The Farmer Takes a Wife (1953 film)

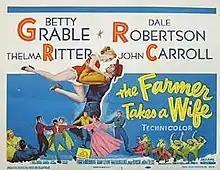

The Farmer Takes a Wife is a 1953 Technicolor musical comedy film starring Betty Grable and Dale Robertson. The picture is a remake of the 1935 film of the same name which starred Janet Gaynor and Henry Fonda. Grable and Dale Robertson first appeared together in the movie "Call Me Mister" (1951).